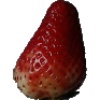
Label: Strawberry 1